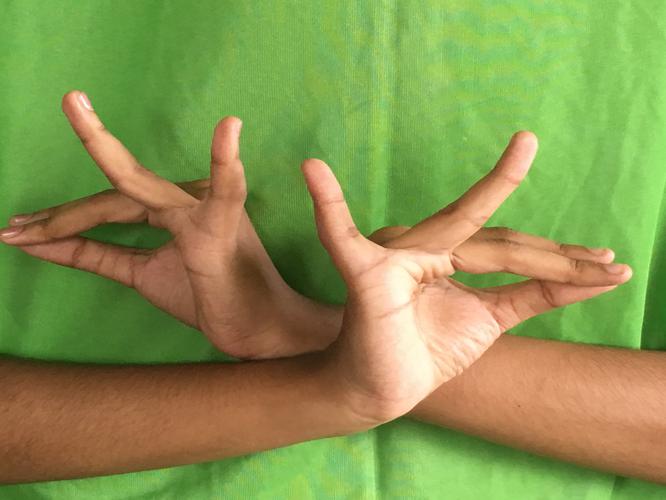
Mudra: Katakavardhana
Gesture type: double_hand